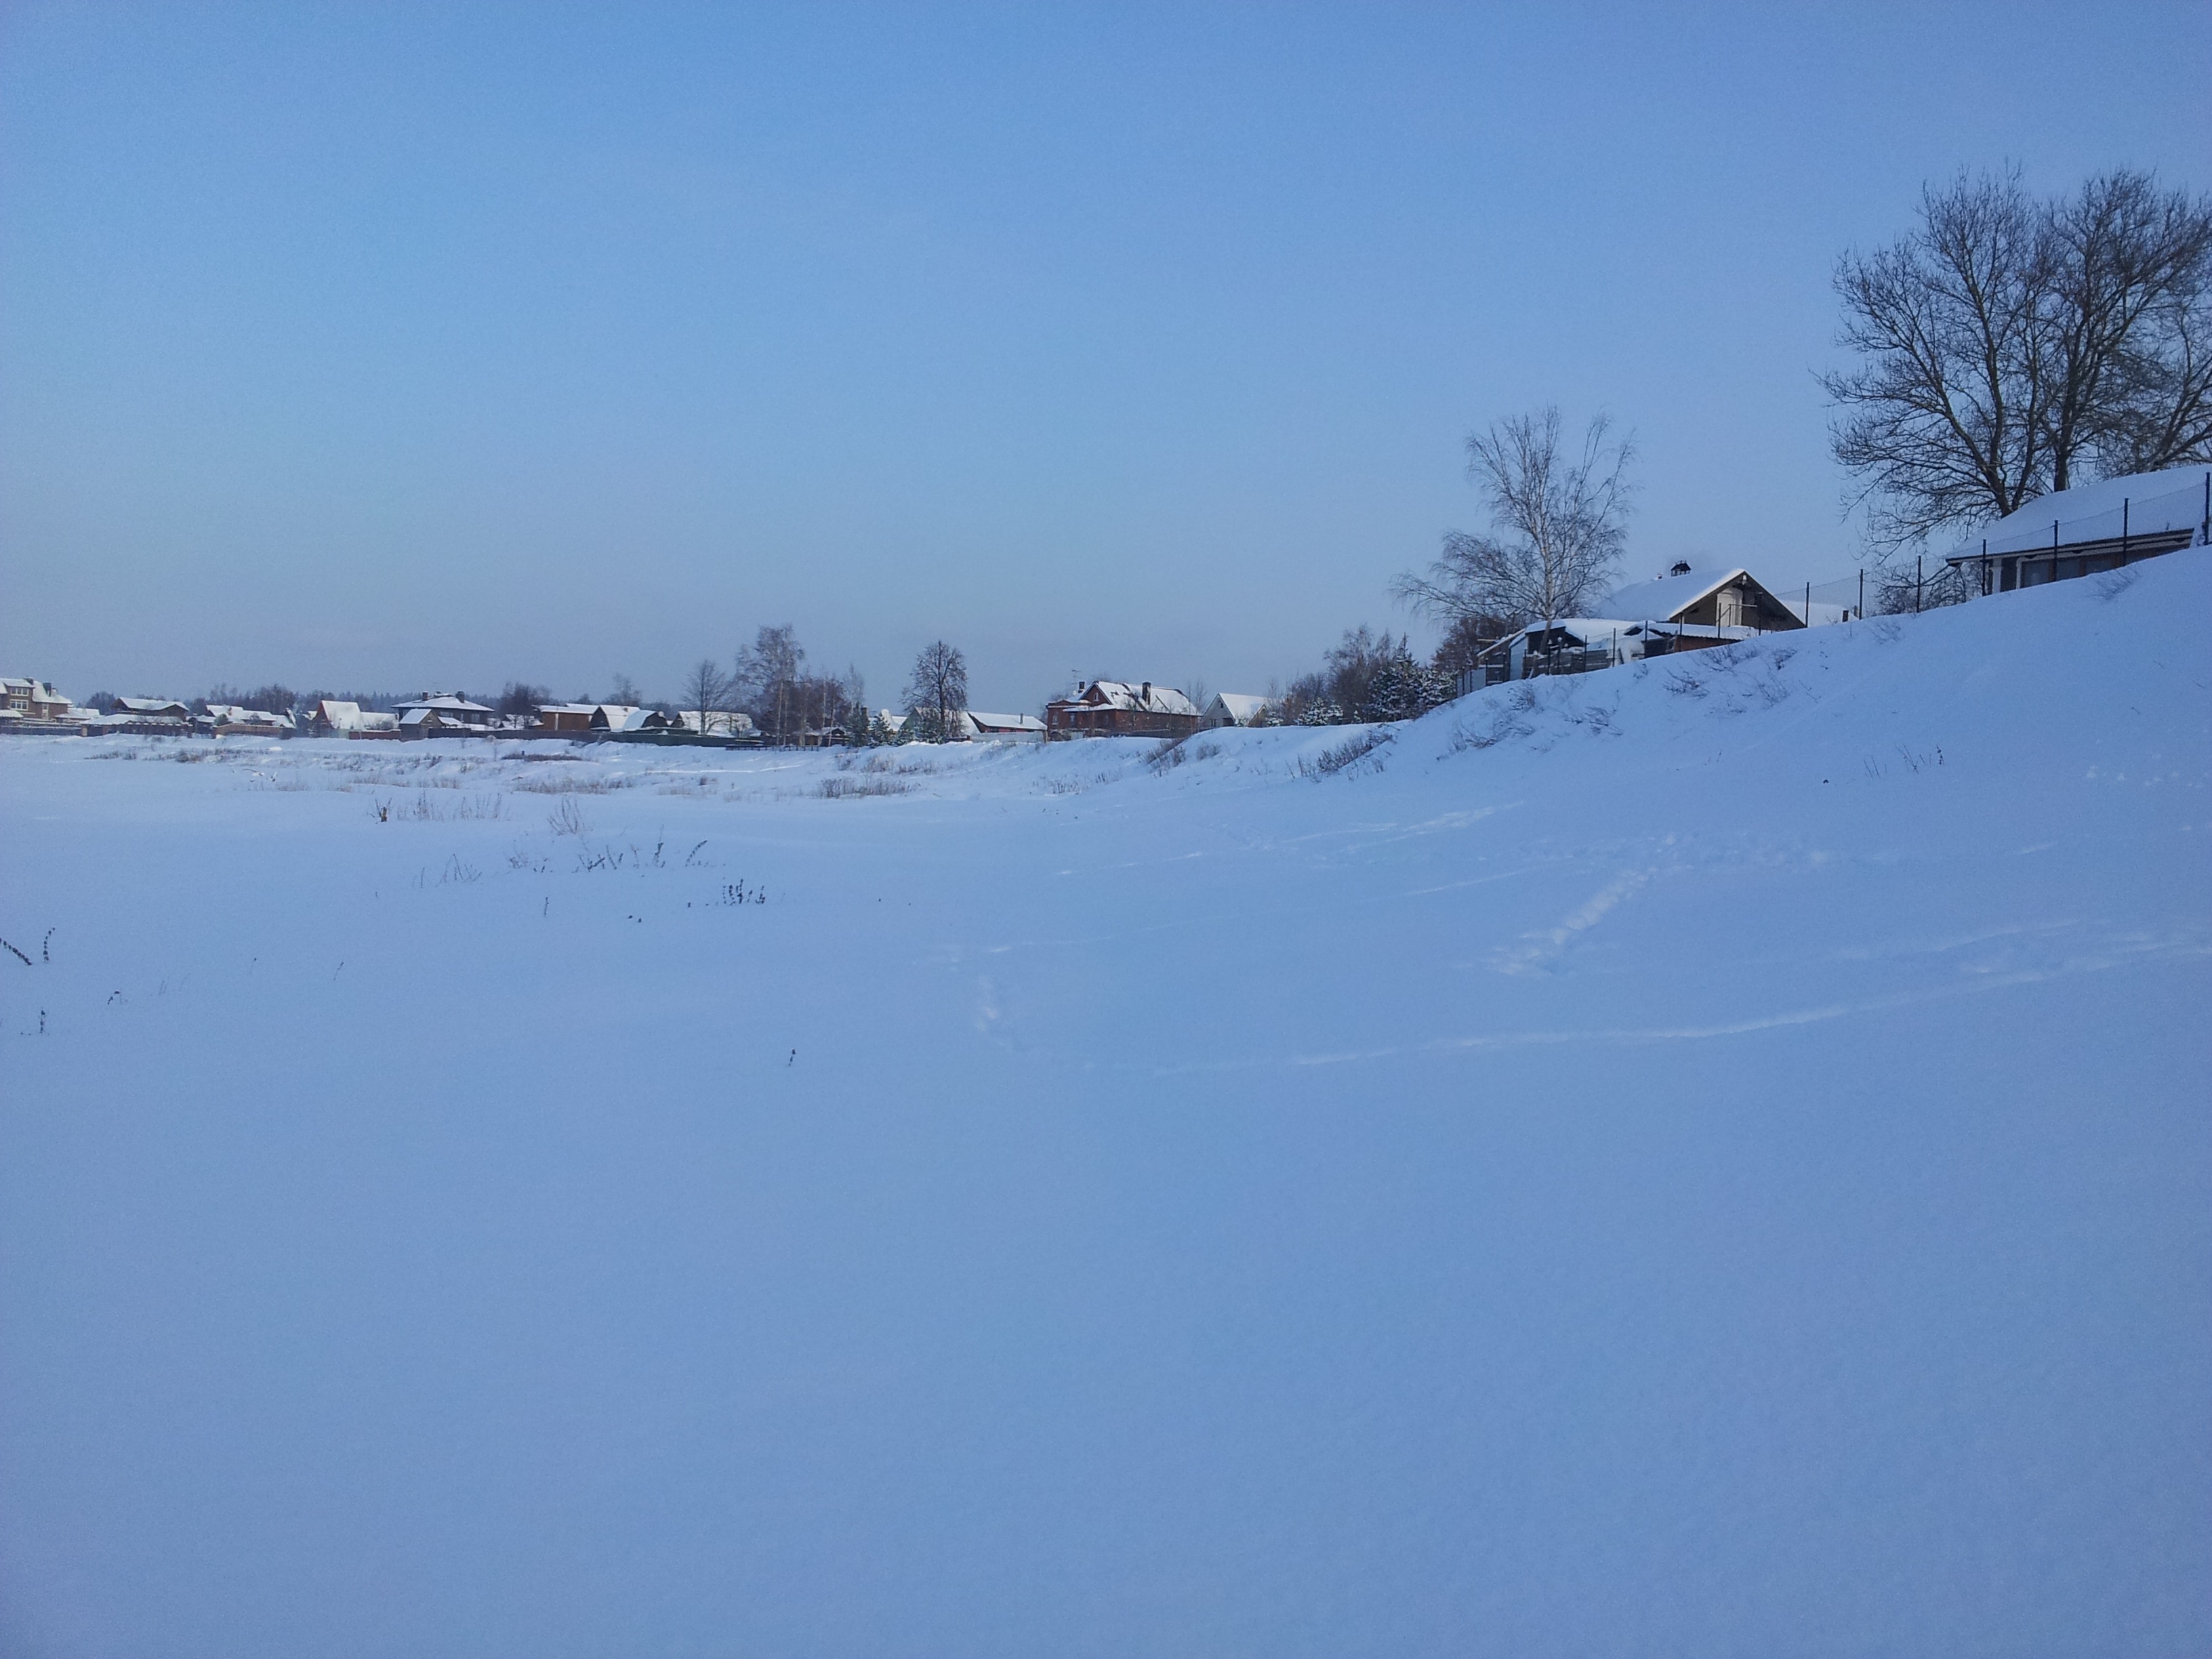
landscape, snow, cold, winter, frost, village, weather, season, russia, piste, freezing, geological phenomenon